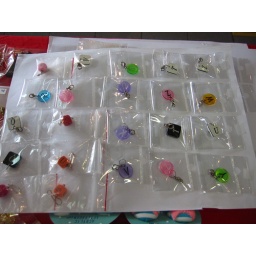
Initial name dangles, which I packaged in plastic bags and stuck onto a sheet of paper for easy reference.